Andre Ward

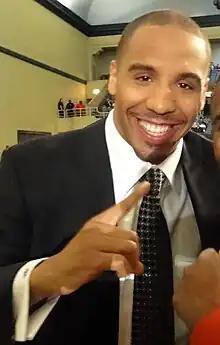
Ward in 2011

Andre Michael Ward (born February 23, 1984) is an American former professional boxer who competed from 2004 to 2017. He retired with an undefeated record and held multiple world championships in two weight classes, including unified super middleweight titles between 2009 and 2015, and unified light heavyweight titles between 2016 and 2017.